Harry Maguire

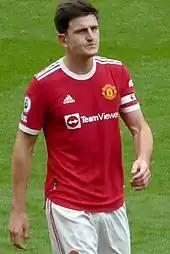
Maguire playing for Manchester United in 2021

On 15 June 2017, Maguire signed for Premier League club Leicester City on a five-year contract for an initial £12 million fee, potentially rising to £17 million with add-ons. He made his debut on 11 August as the season began with a 4–3 loss away to Arsenal, and eight days later he scored his first goal for Leicester, heading in Riyad Mahrez's corner to conclude a 2–0 home win over Brighton & Hove Albion. He played in every minute of the 2017–18 season and was awarded Player of the Season, as well as Players' Player of the Season at the club's end of season awards.